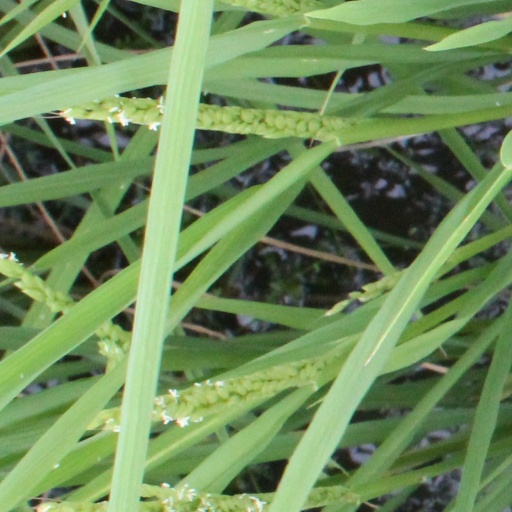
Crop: rice